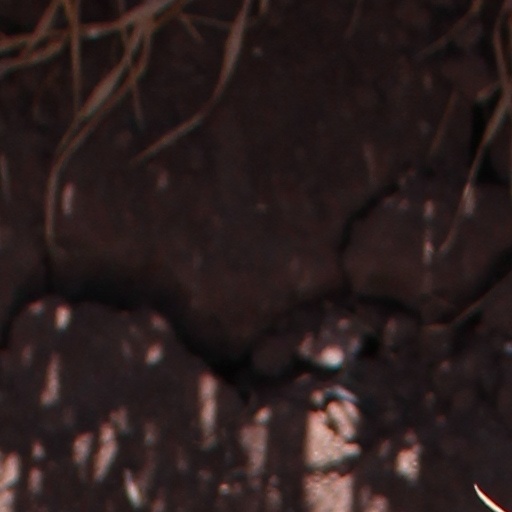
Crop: wheat